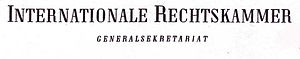
Helmut Pfeiffer / Faglig karriere
1941
Helmut Roland Heinrich Pfeiffer var en tysk jurist og SS-officer, som hjalp adskillige mennesker, der blev forfulgt af det nazistiske regime.